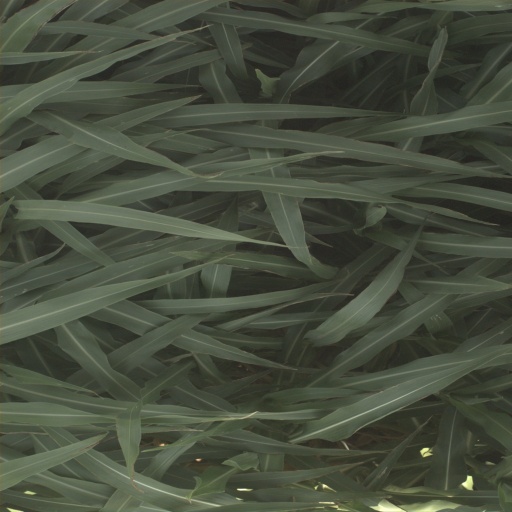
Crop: sorghum